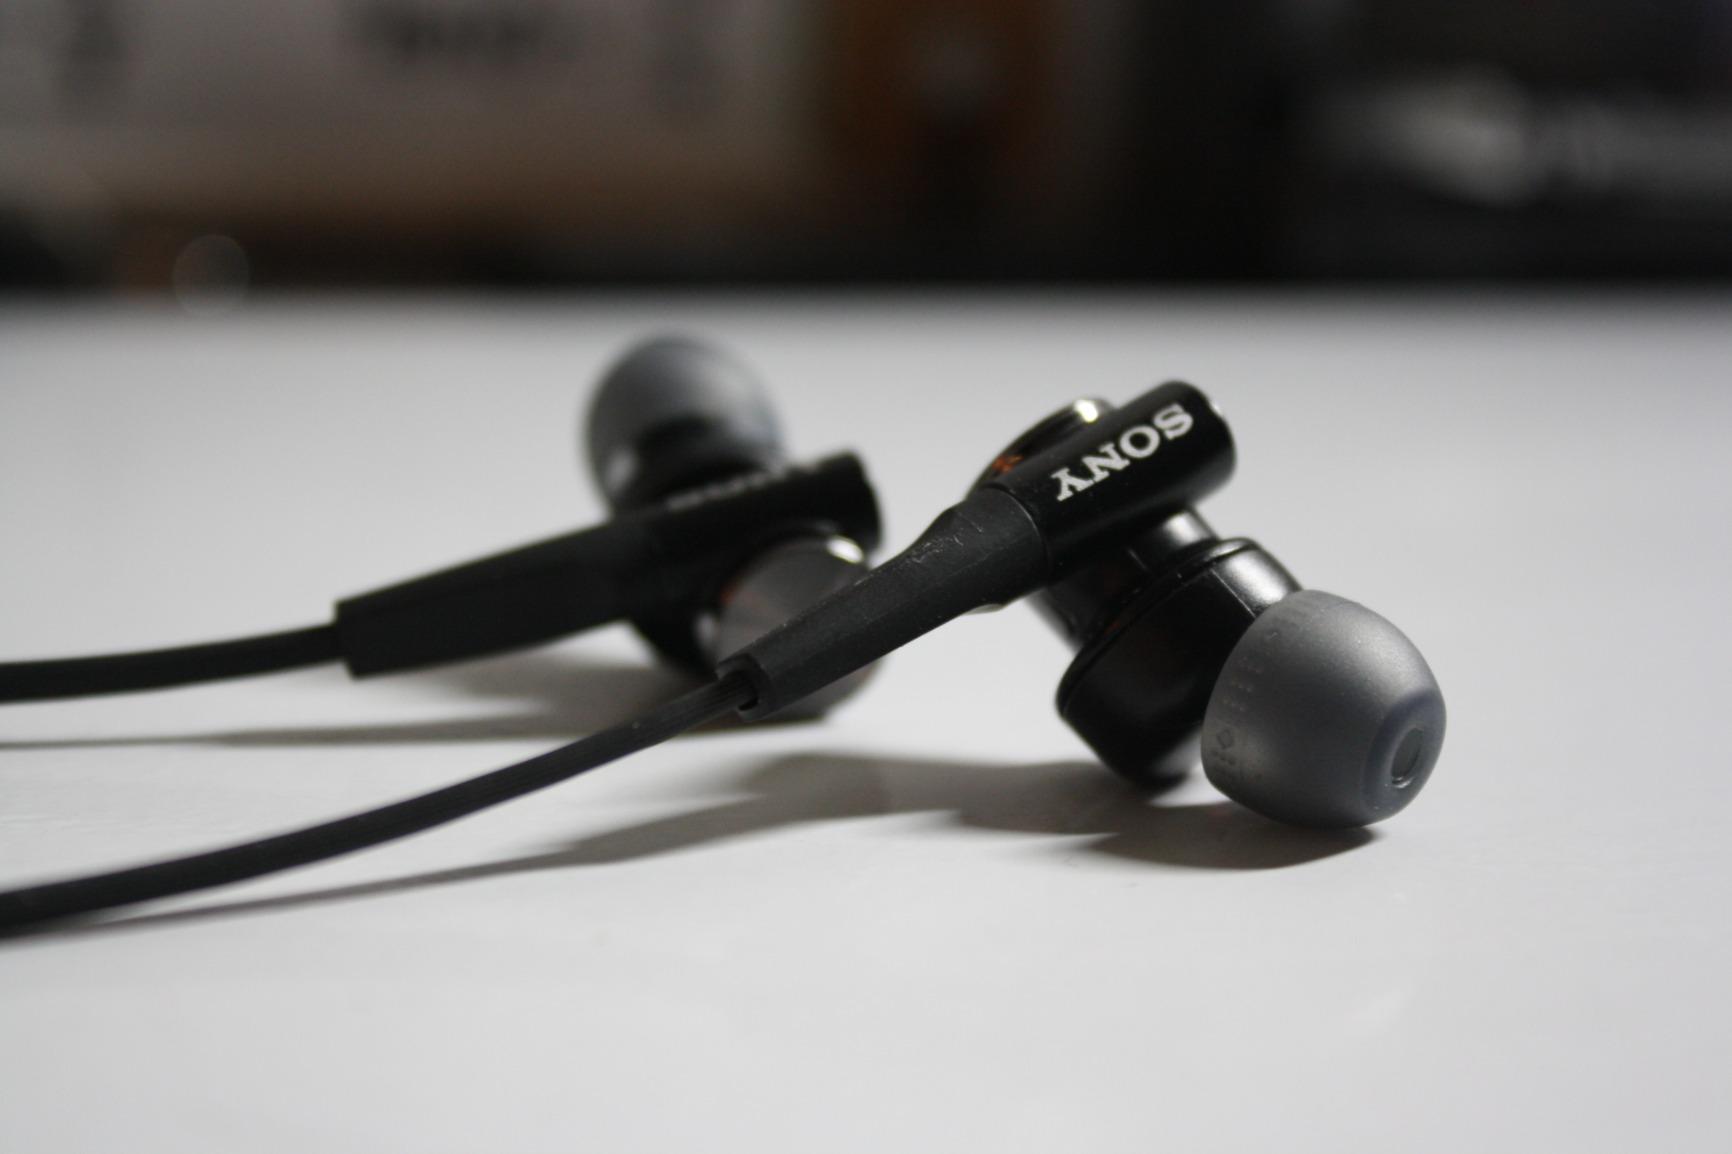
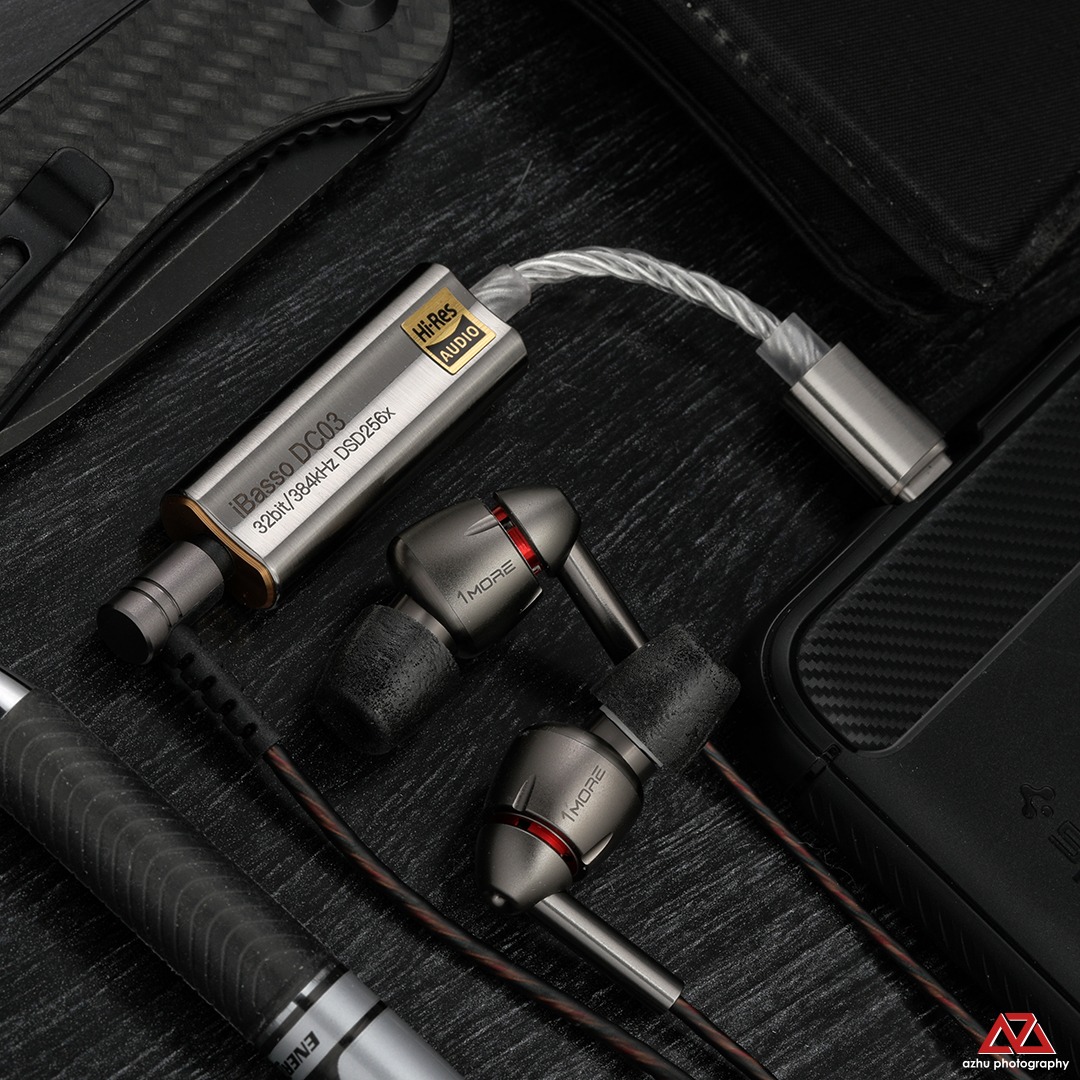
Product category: headphones
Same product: no